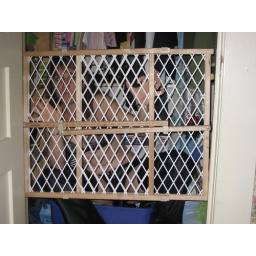
shes so TIMID when behind the doggy door locked in her closet...